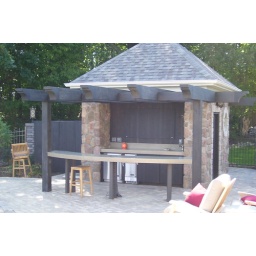
Concrete bar in front of little pool house